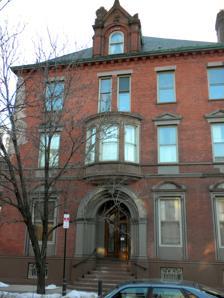
Building: Bishop Mackay-Smith House
Country: United States of America
Year built: 1904
Historic house in Pennsylvania, United States United States historic place Bishop Mackay-Smith House U.S. National Register of Historic Places Bishop Mackay-Smith House, February 2010 Show map of Philadelphia Show map of Pennsylvania Show map of the United States Location 251 S. 22nd St., Philadelphia, Pennsylvania Coordinates 39°56′57″N 75°10′40″W / 39.94917°N 75.17778°W / 39.94917; -75.17778 Area 0.3 acres (0.12 ha) Built 1903–1904 Built by Williams, Arthur H. & Sons Architect Theophilus P. Chandler Jr. NRHP reference No. 80003608 Added to NRHP January 25, 1980 Bishop Mackay-Smith House , also known as the Franklin School, is a historic residence located in the Rittenhouse Square West neighborhood of Philadelphia , Pennsylvania . It was built in 1903–1904, and is a 3 + 1 ⁄ 2 -story, brick and brownstone building. It has a flat, square facade front with a deep entry porch. It was designed by noted Philadelphia architect Theophilus Parsons Chandler Jr. (1845–1928). It was built for Alexander Mackay-Smith , Bishop of Pennsylvania in 1911. He served as Coadjutor Bishop from 1902 to 1911. The house was added to the National Register of Historic Places in 1980. References Philadelphia portal